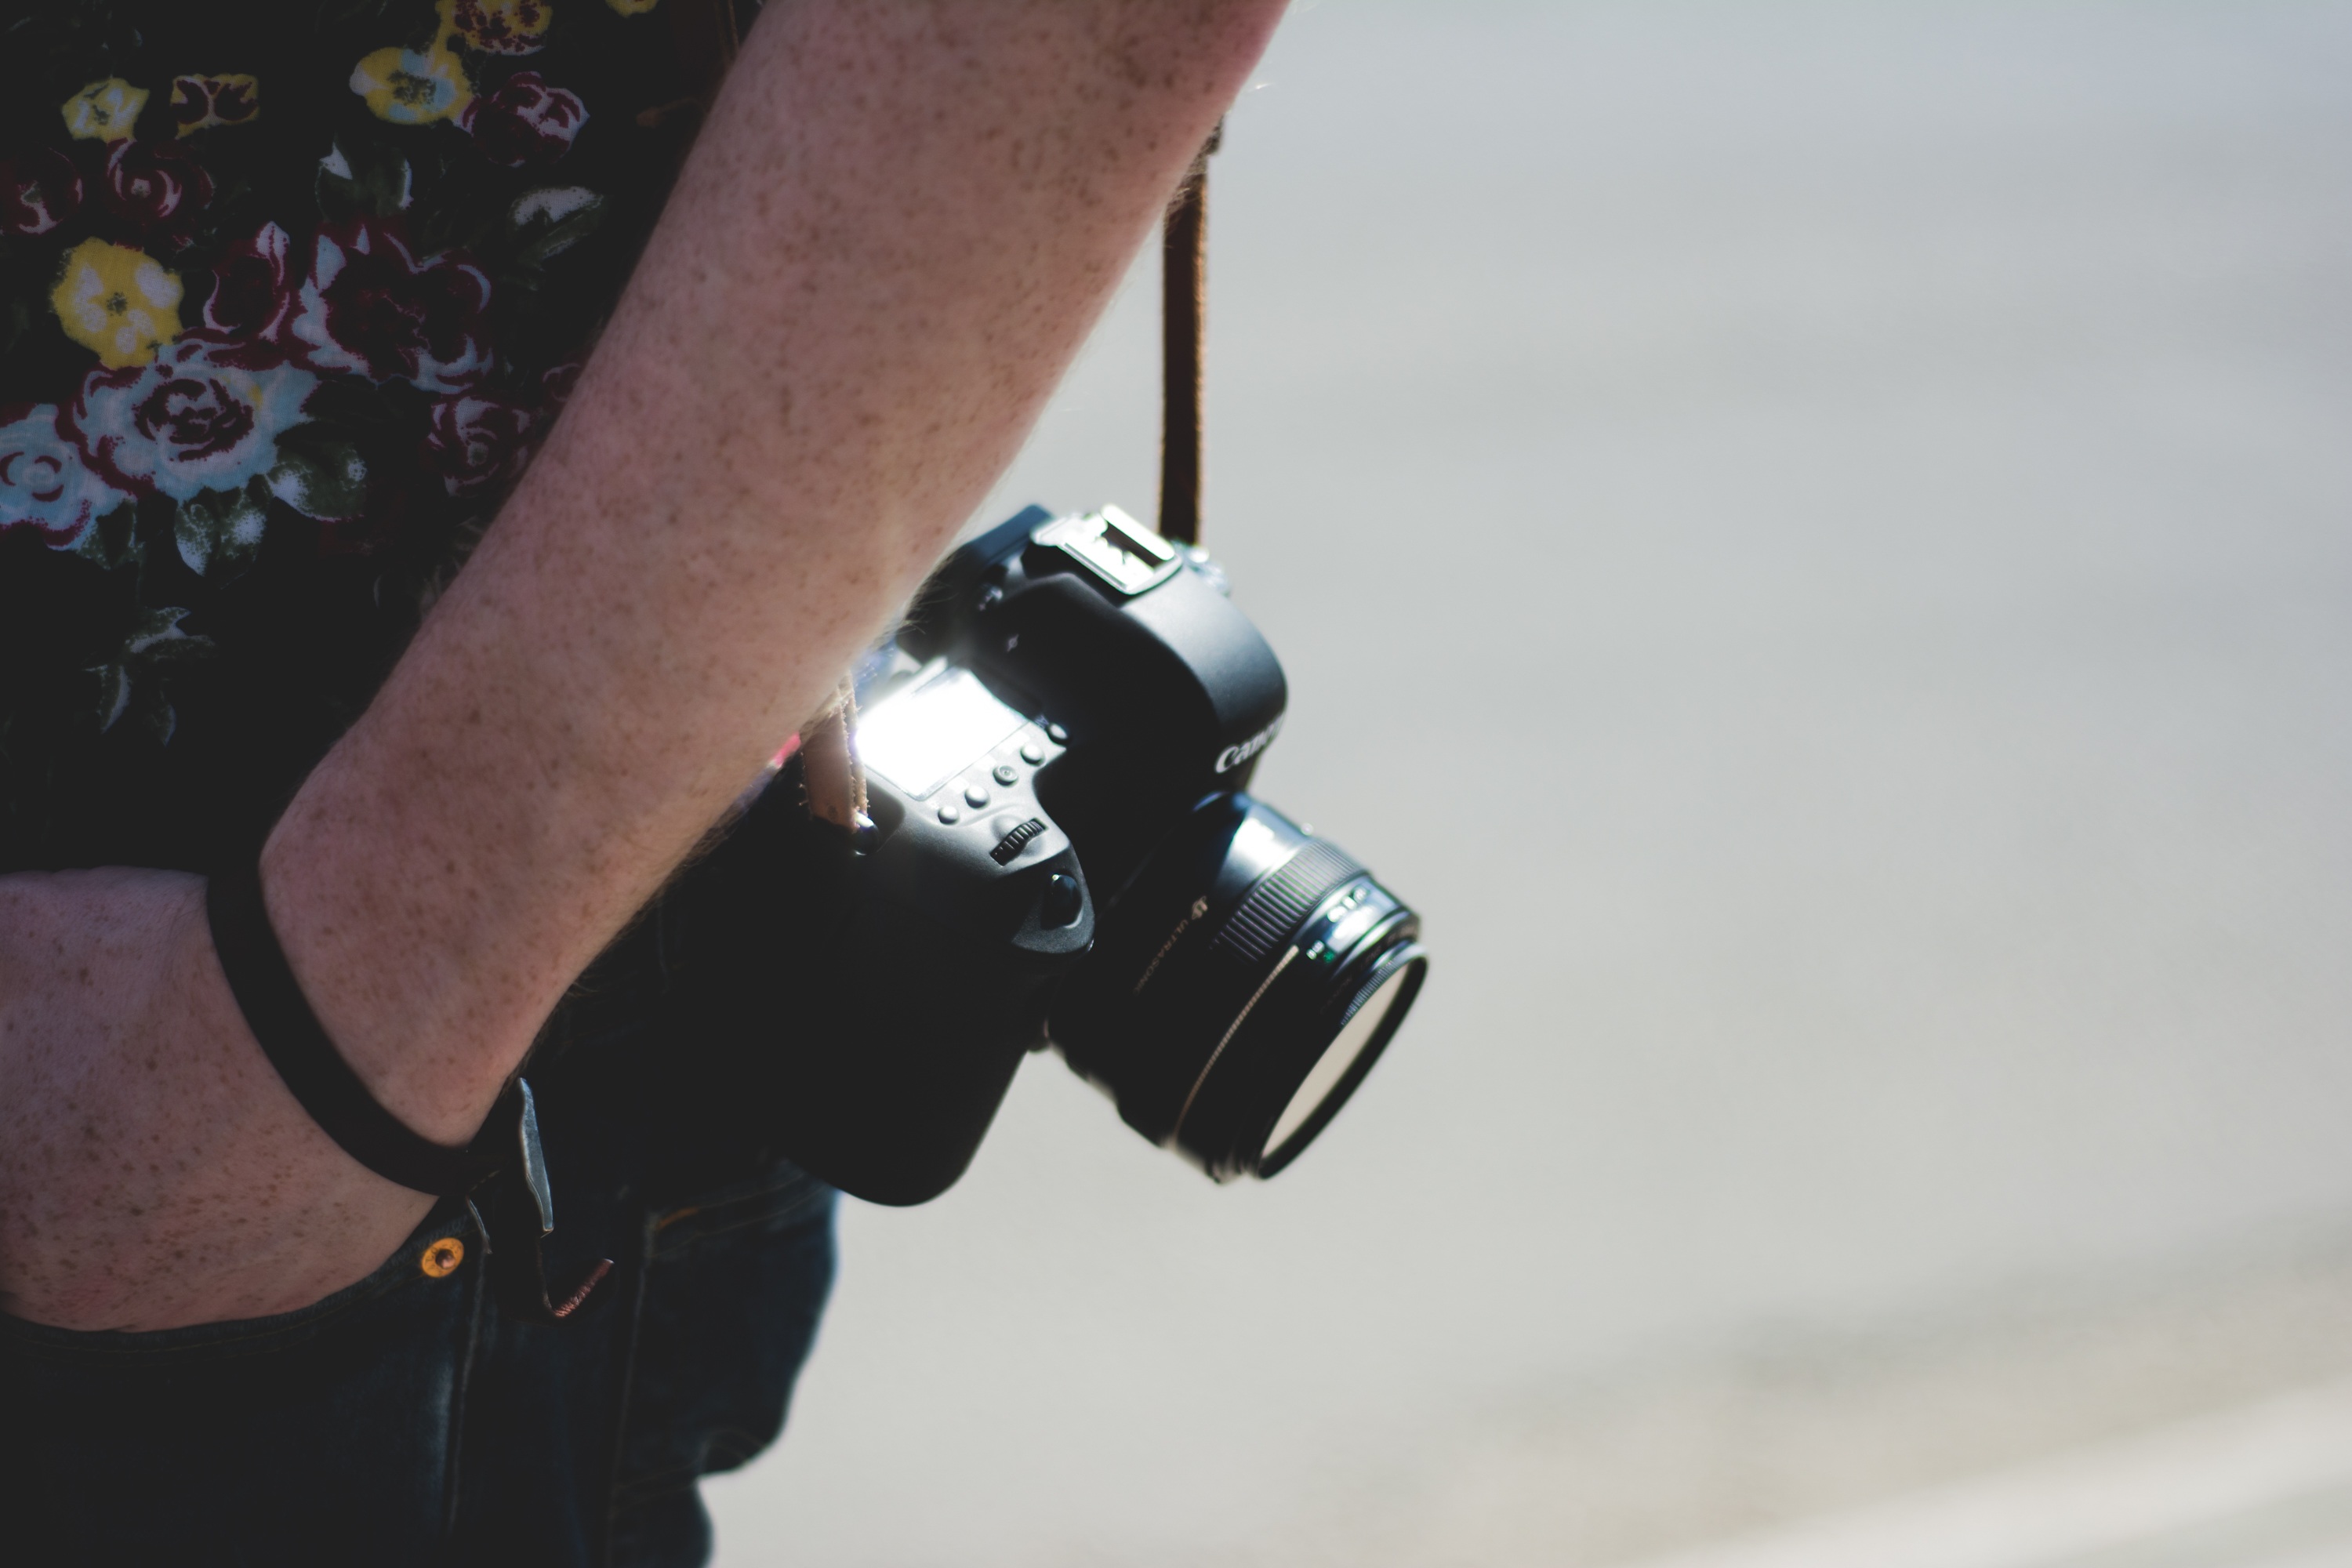
hand, white, camera, photography, photographer, lens, canon, blue, black, photograph